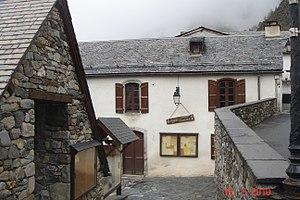
Sers - Pyrénées - Mairie